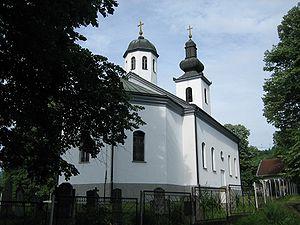
Priboj est un village de Bosnie-Herzégovine. Il est situé dans la municipalité de Lopare et dans la République serbe de Bosnie. Selon les premiers résultats du recensement bosnien de 2013, il compte 1 418 habitants.
L'éparchie de Zvornik-Tuzla est une éparchie, c'est-à-dire une circonscription de l'Église orthodoxe serbe. Elle est située en Bosnie-Herzégovine et son siège se trouve à Bijeljina. En 2006, elle est administrée par l'évêque Hrizostom.